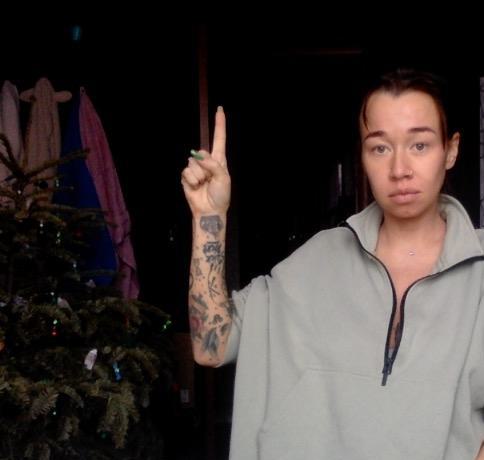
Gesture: one